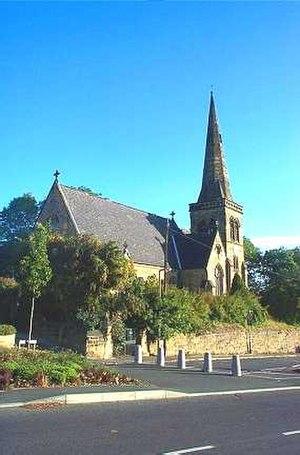
Woodlesford est un village du Yorkshire de l'Ouest, en Angleterre. Il est situé à une dizaine de kilomètres à l'est du centre de la ville de Leeds. Il y a une gare.